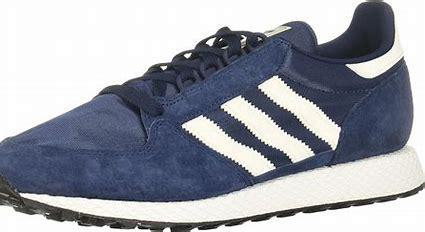
Brand: Adidas
Model: Forest Grove